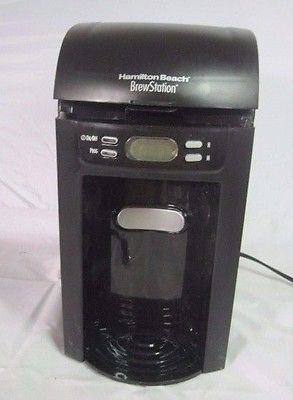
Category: coffee maker